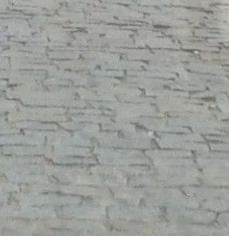
Surface type: sett